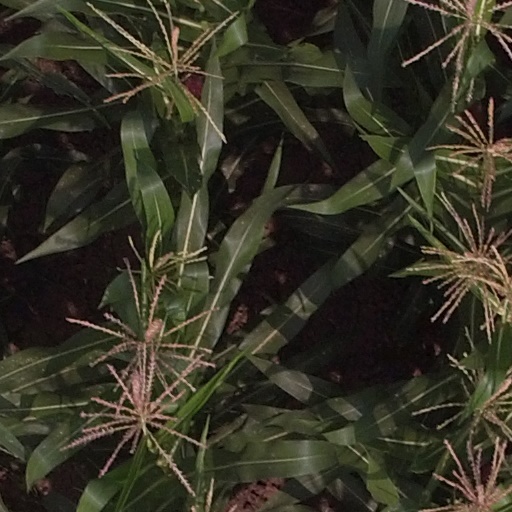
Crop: maize; corn